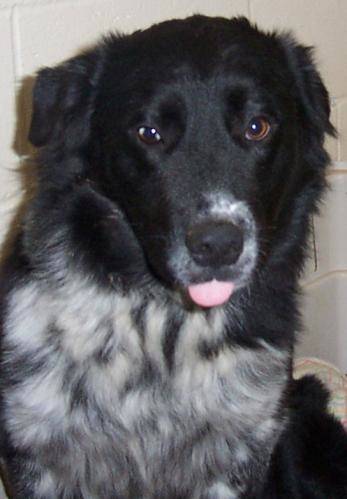
Label: dog